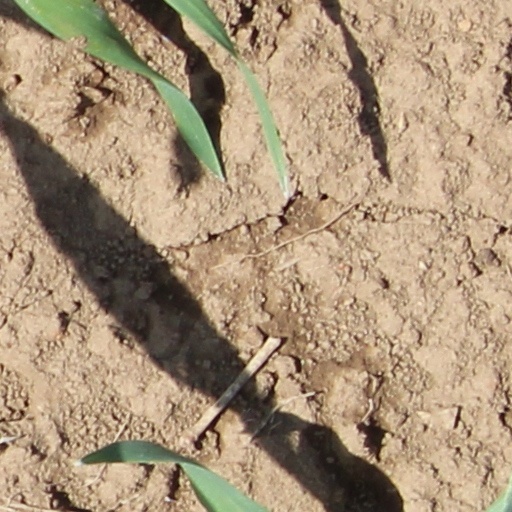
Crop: wheat